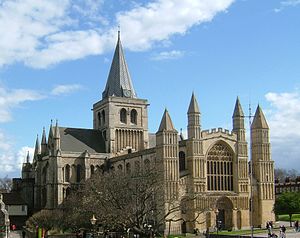
Rochester (Kent)
Rochester Cathedral.
Rochester er en by og et historisk myndighedsområde området Medway i Kent. Den ligger ved et smalt sted ved floden Medway omkring 50 km syd for London.